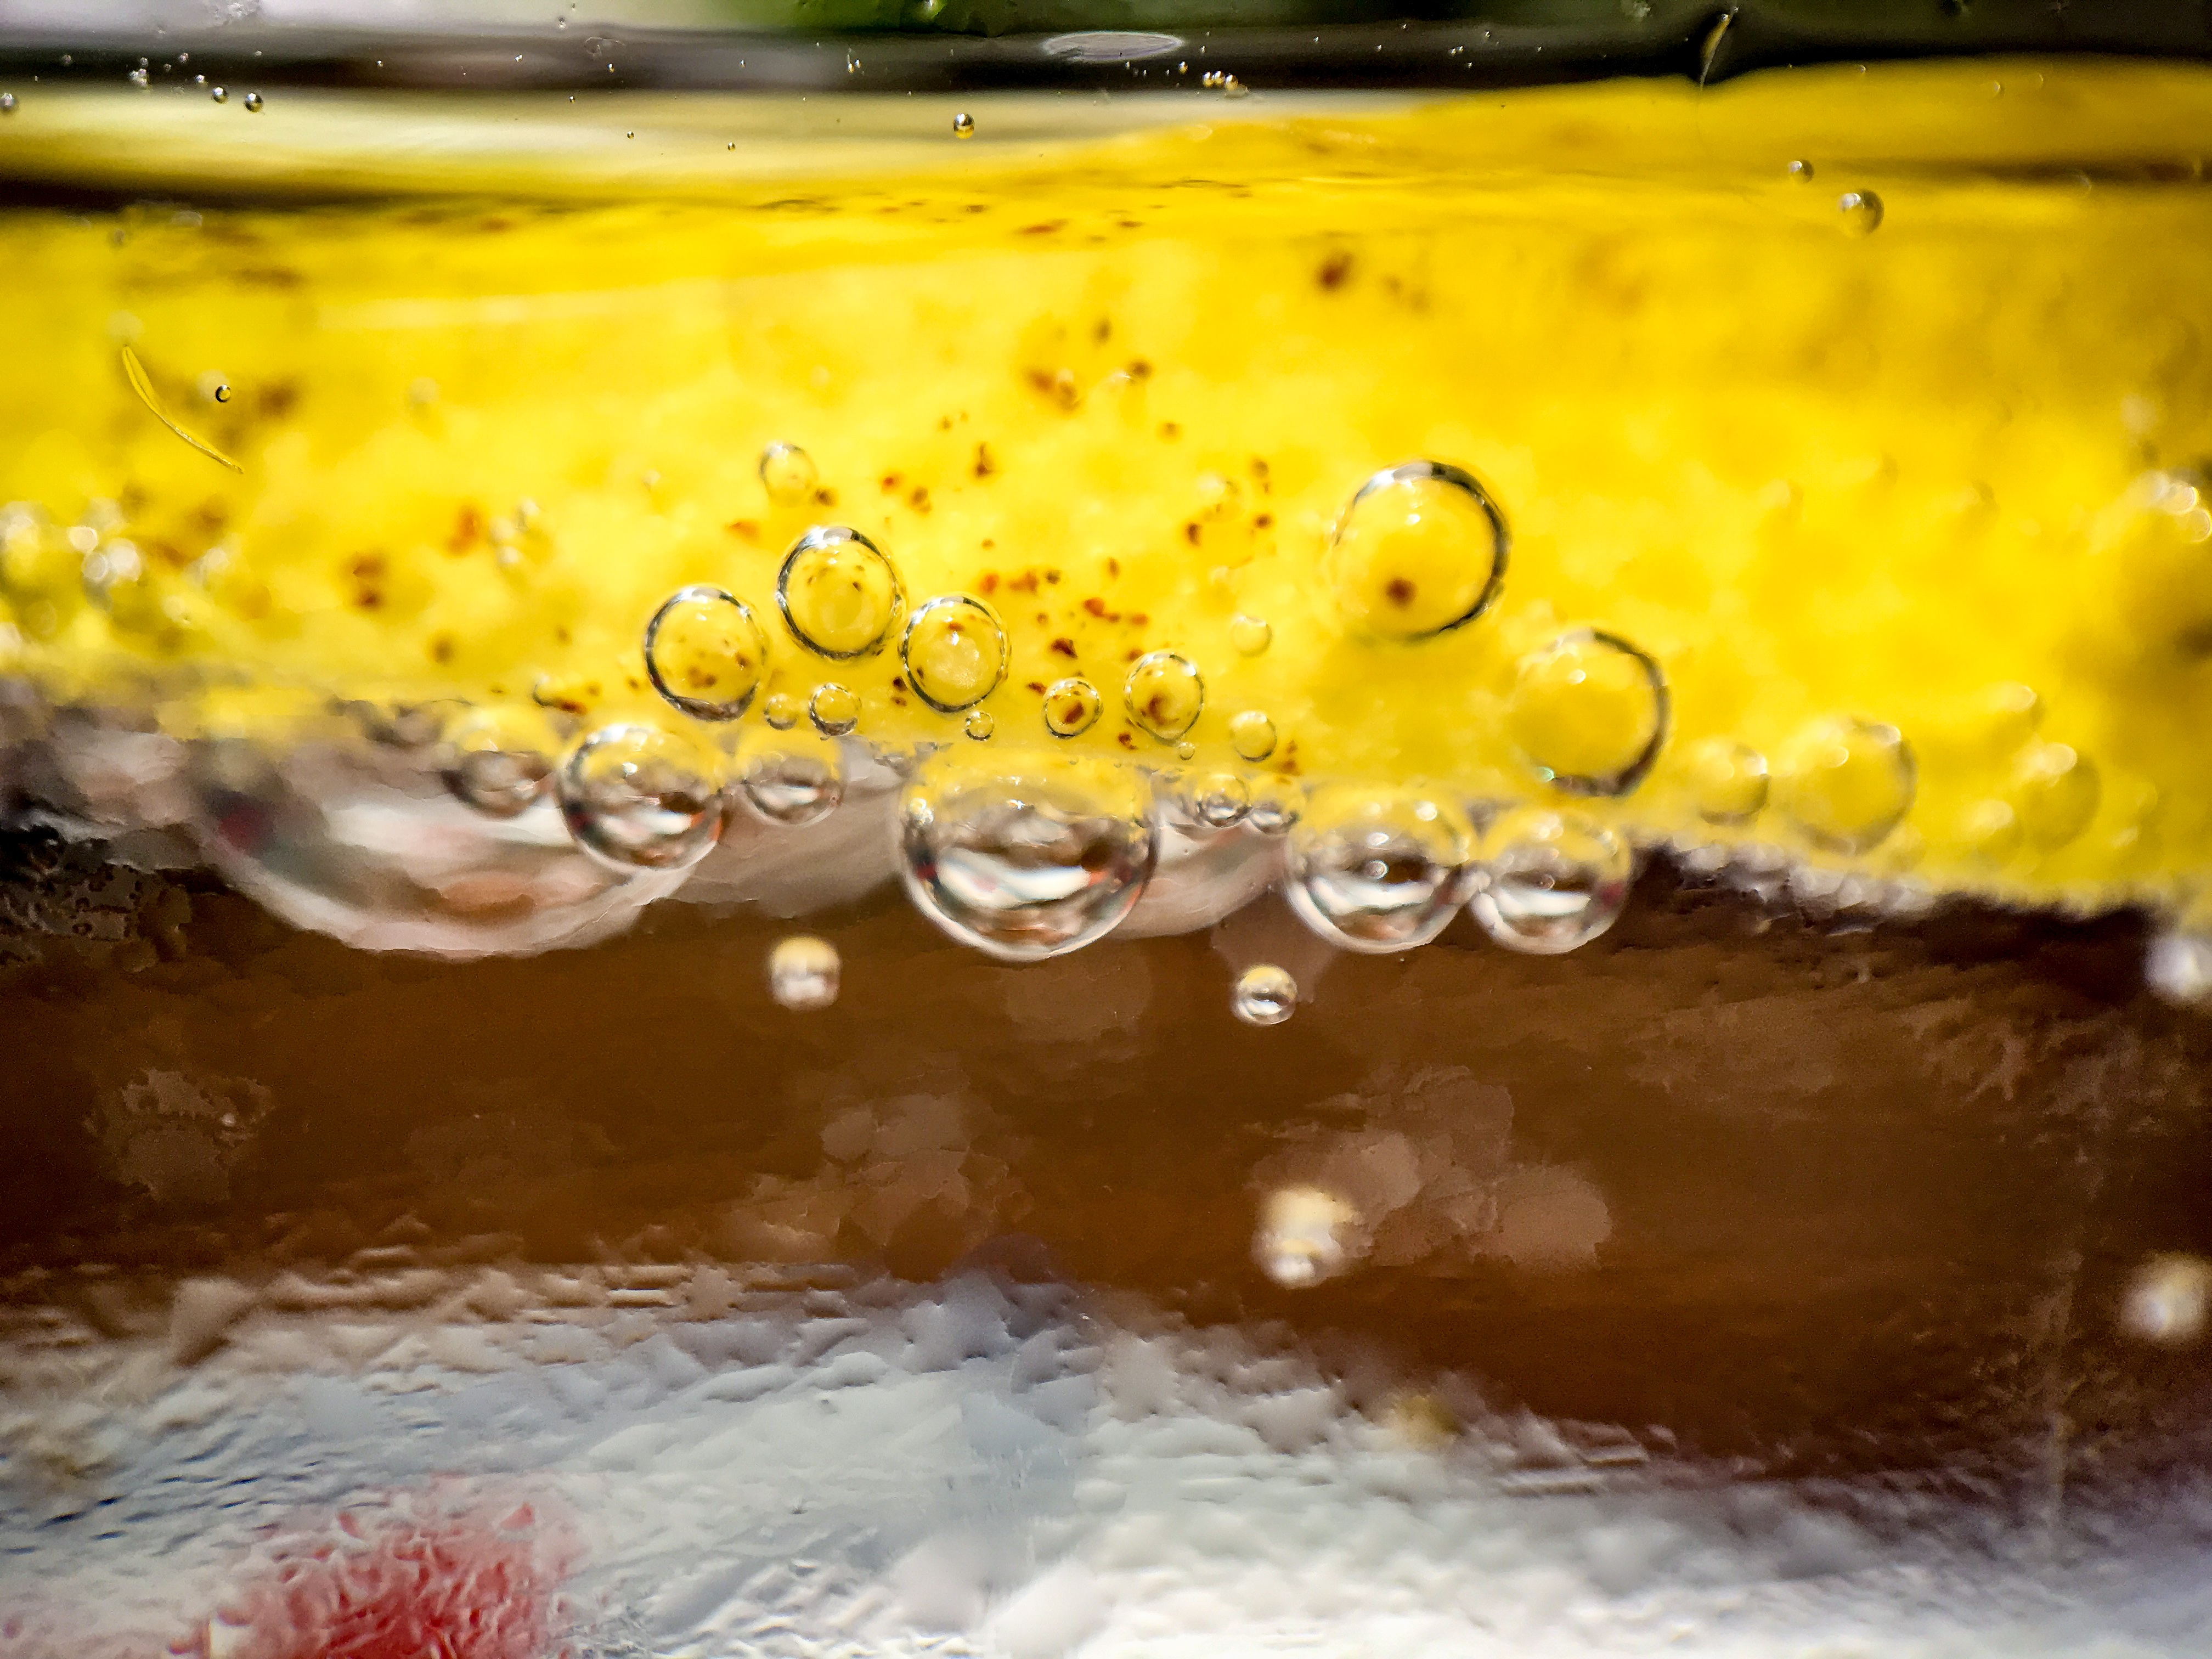
water, photography, flower, glass, summer, food, reflection, macro, drink, yellow, lemon, bubble, close up, refreshment, thirst, macro photography, blubber, carbonic acid